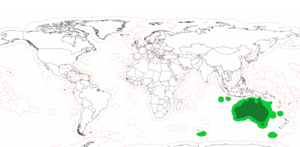
Une zone économique exclusive est, d'après le droit de la mer, un espace maritime sur lequel un État côtier exerce des droits souverains en matière d'exploration et d'usage des ressources. Elle s'étend à partir de la ligne de base de l'État jusqu'à 200 milles marins de ses côtes au maximum, au-delà il s'agit des eaux internationales. Le terme est parfois abusivement appliqué aussi aux eaux territoriales et aux extensions possibles du plateau continental au-delà de ces 200 milles marins. La confusion vient du fait que les zones de pêche sont définies par les limites extérieures des ZEE. Elles comprennent donc notamment les mers territoriales.